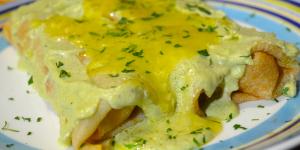
crepas vegetarianas en salsa de chile poblano